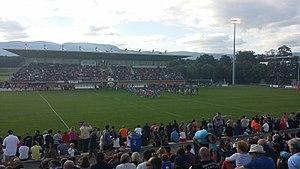
Match amical à Nyon entre l'US Oyonnax et le Stade Français. Victoire d'Oyonnax 30-28.